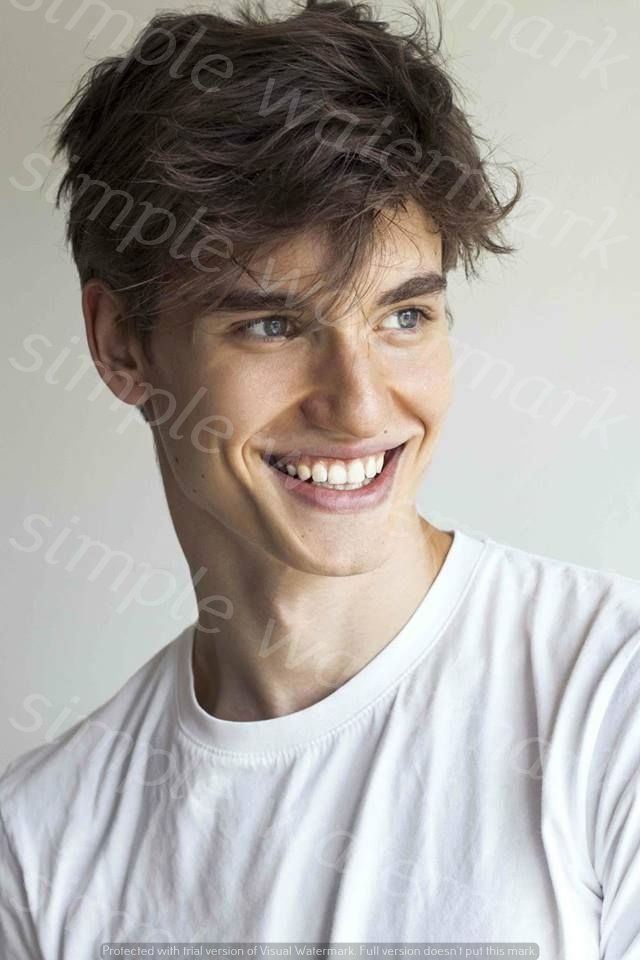
Label: Watermark